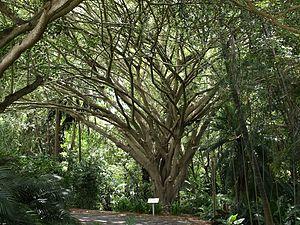
La liste des espèces du genre Ficus comprend près de 840 noms d'espèces acceptées, ce qui fait de ce genre de loin le plus importants de la famille des Moraceae, devant le genre Dorstenia et le place au 31ᵉ rang des plus grands genres d'Angiospermes. Selon la base de données The Plant List, 3154 espèces rattachées au genre Ficus ont été décrites, mais seules 841 épithètes désignent des espèces acceptées, tandis que 2001 sont considérées comme des synonymes, et 312 comme mal appliquées.